Schoolmaster snapper

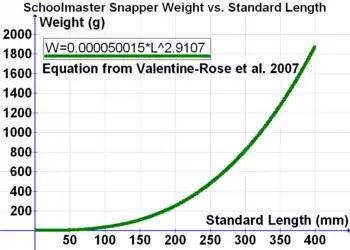
Weight:length relationship for schoolmaster snapper "L. apodus"

As fish grow longer, they increase in weight, but the relationship is not linear. The relationship between length (L) and weight (W) for nearly all species of fish can be expressed by an equation of the form: